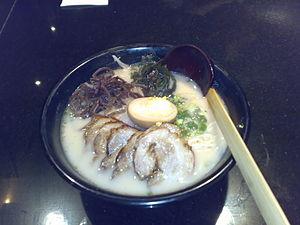
Le char siu est une façon courante de parfumer et de préparer un barbecue de porc dans la cuisine cantonaise. C'est un type de siu mei, de la viande grillée cantonaise.